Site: brandenburg
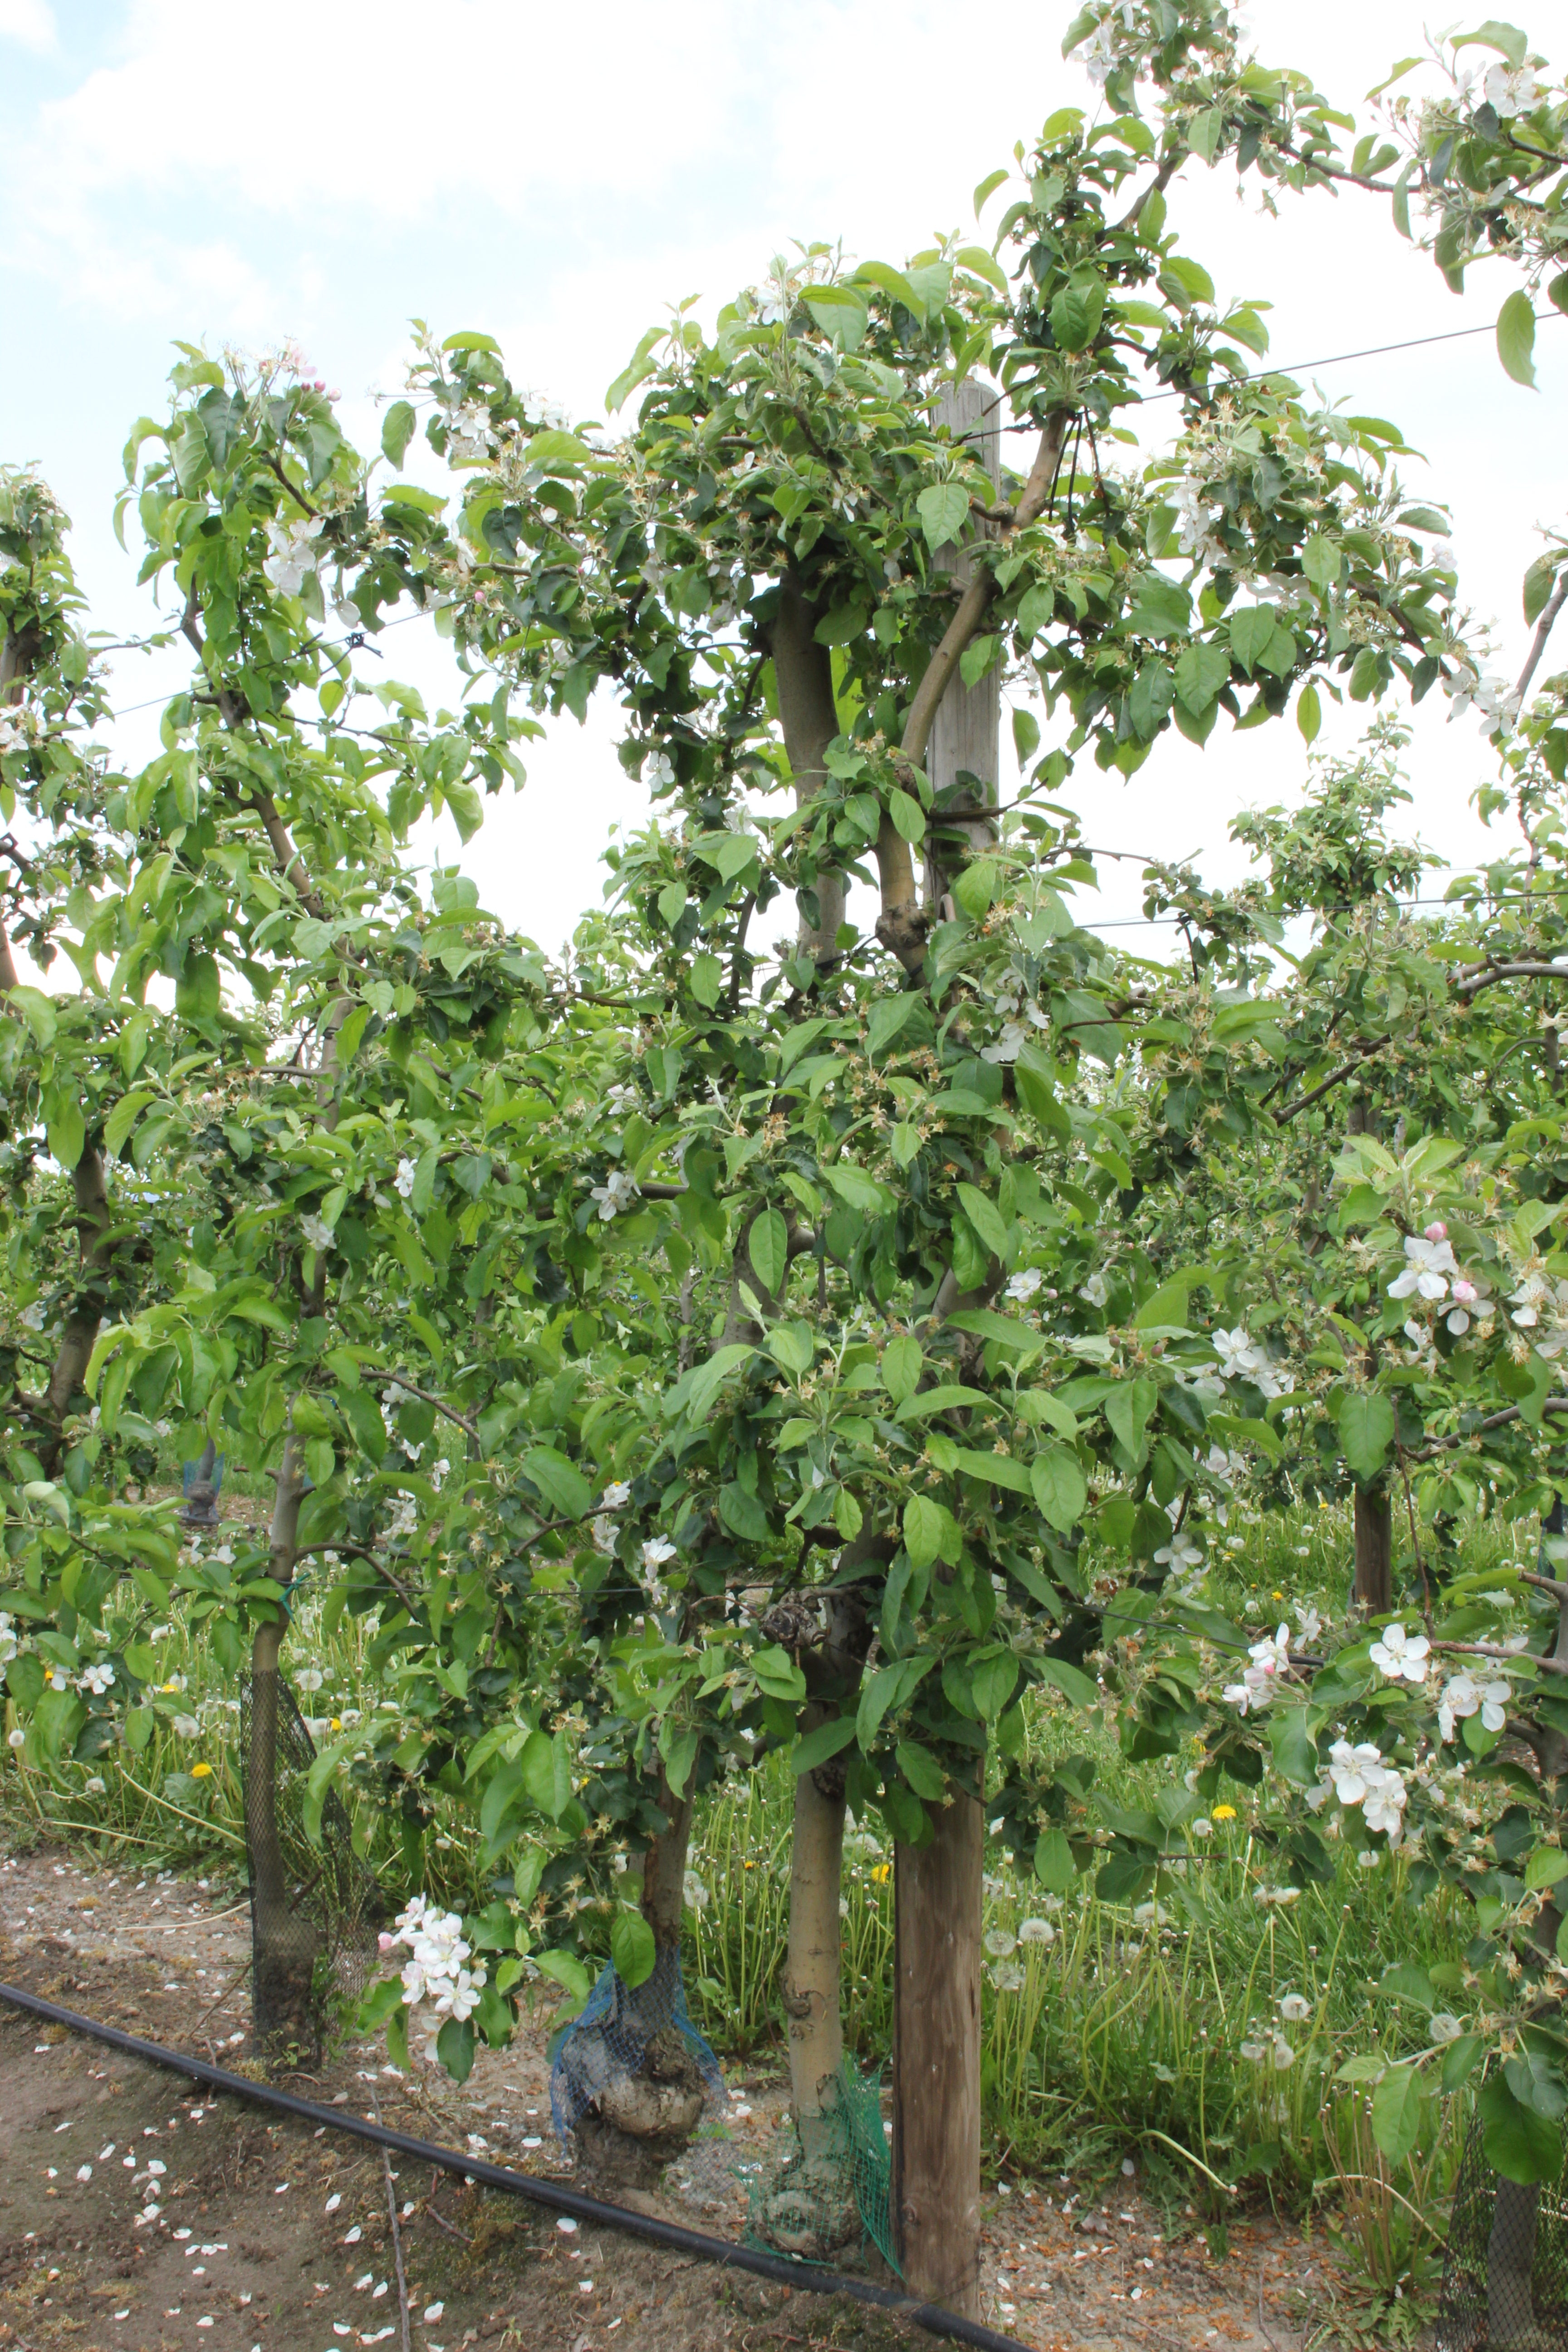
Growth stage (BBCH 67): Flowering